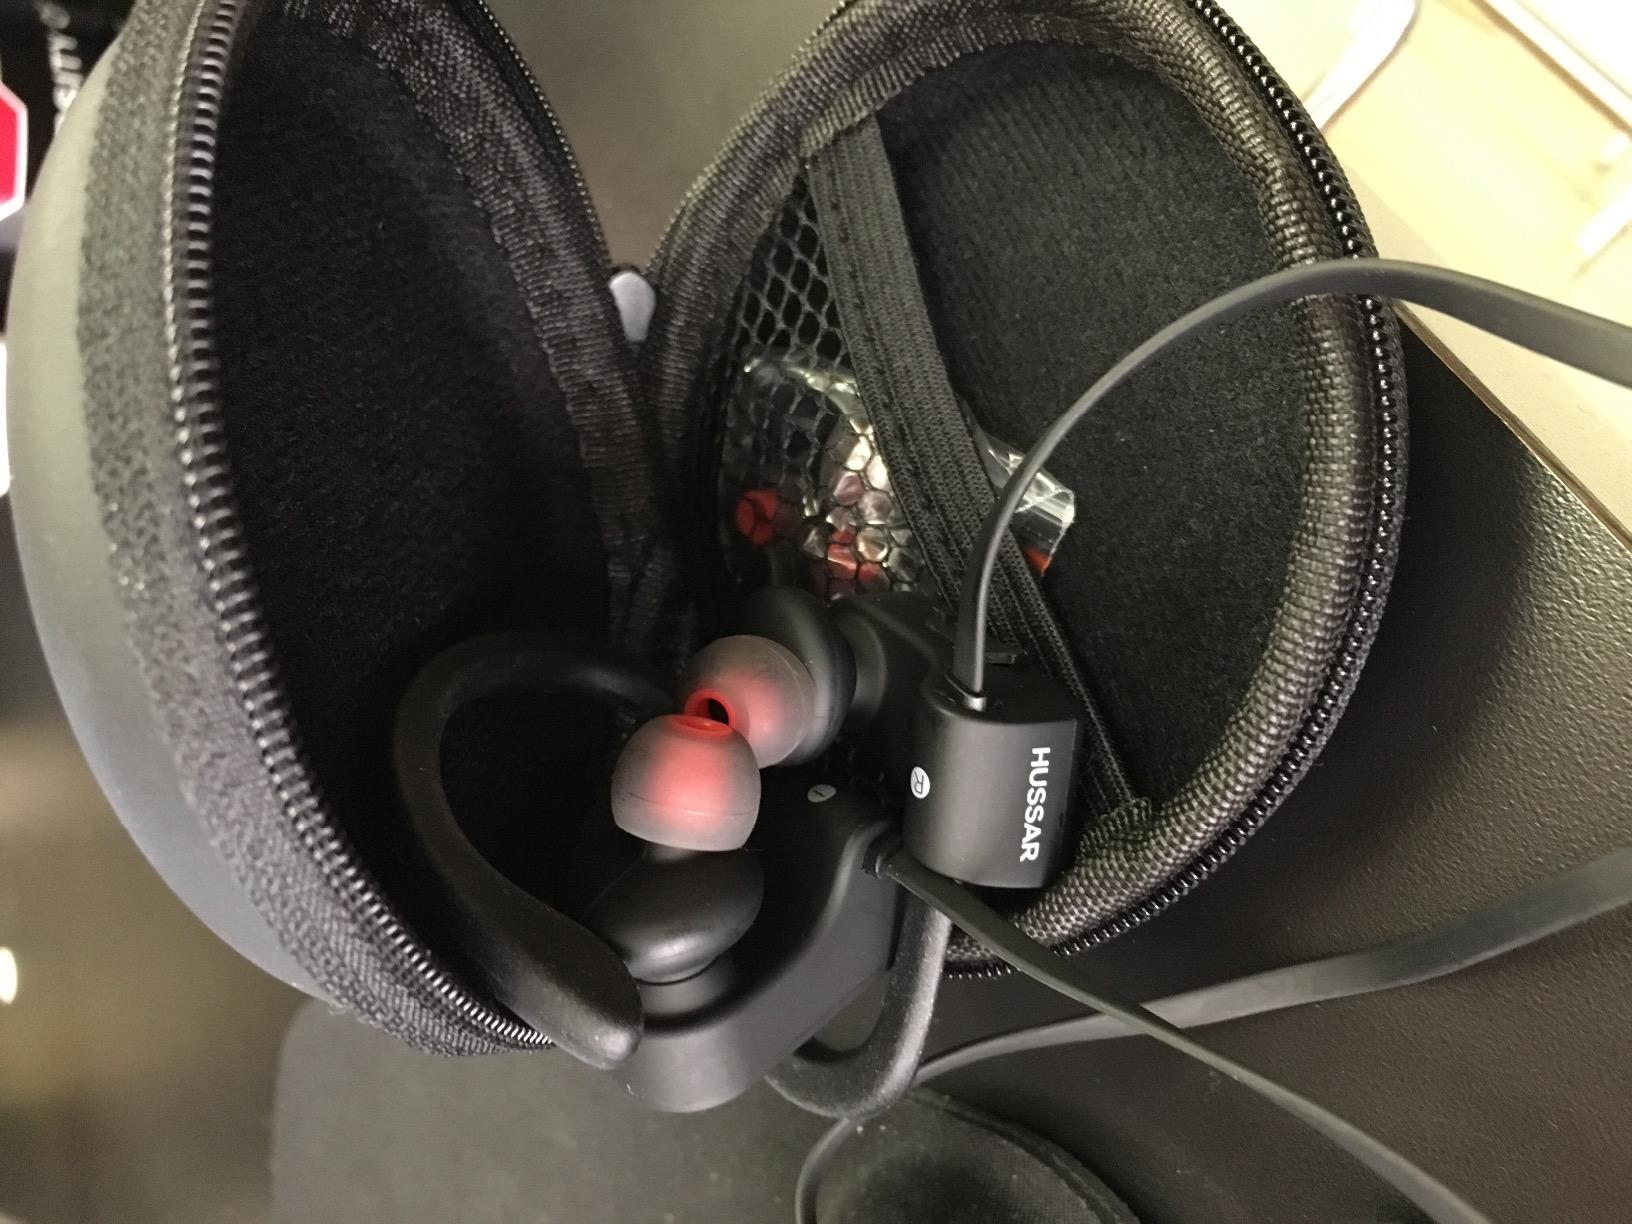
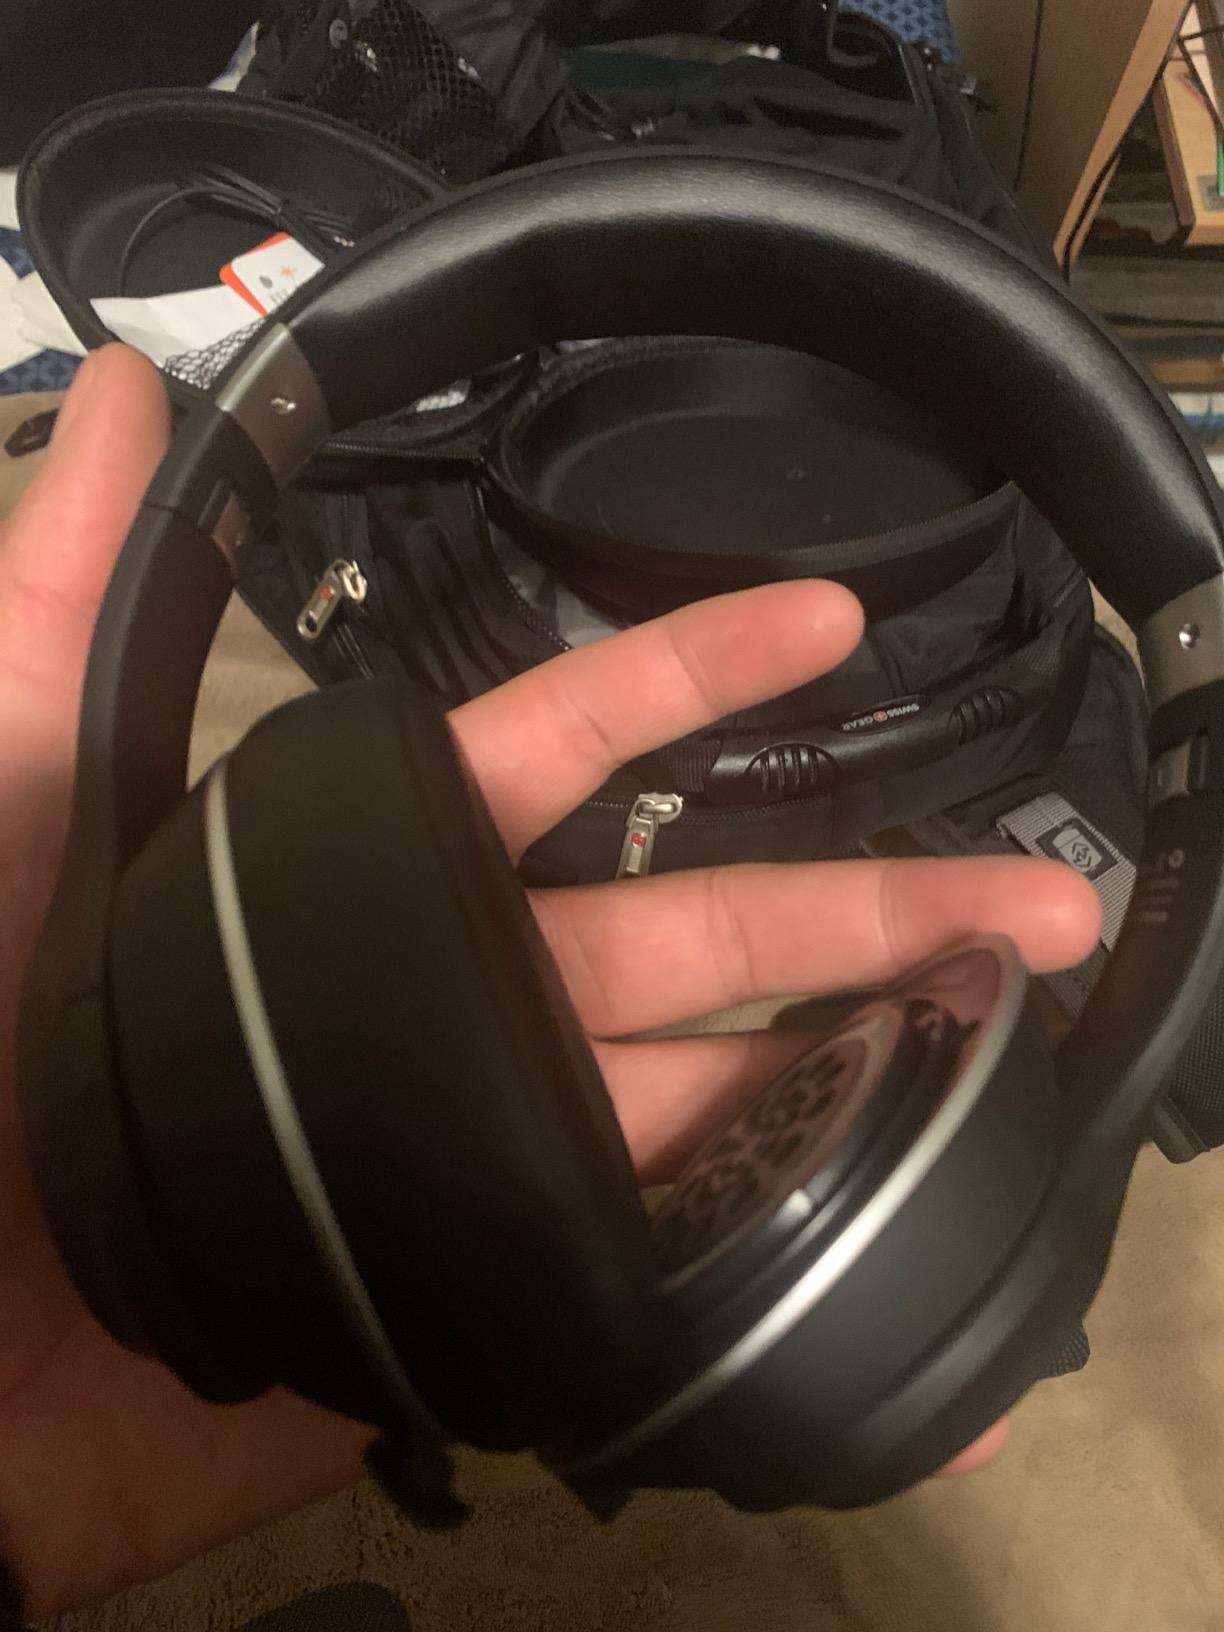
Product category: headphones
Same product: no